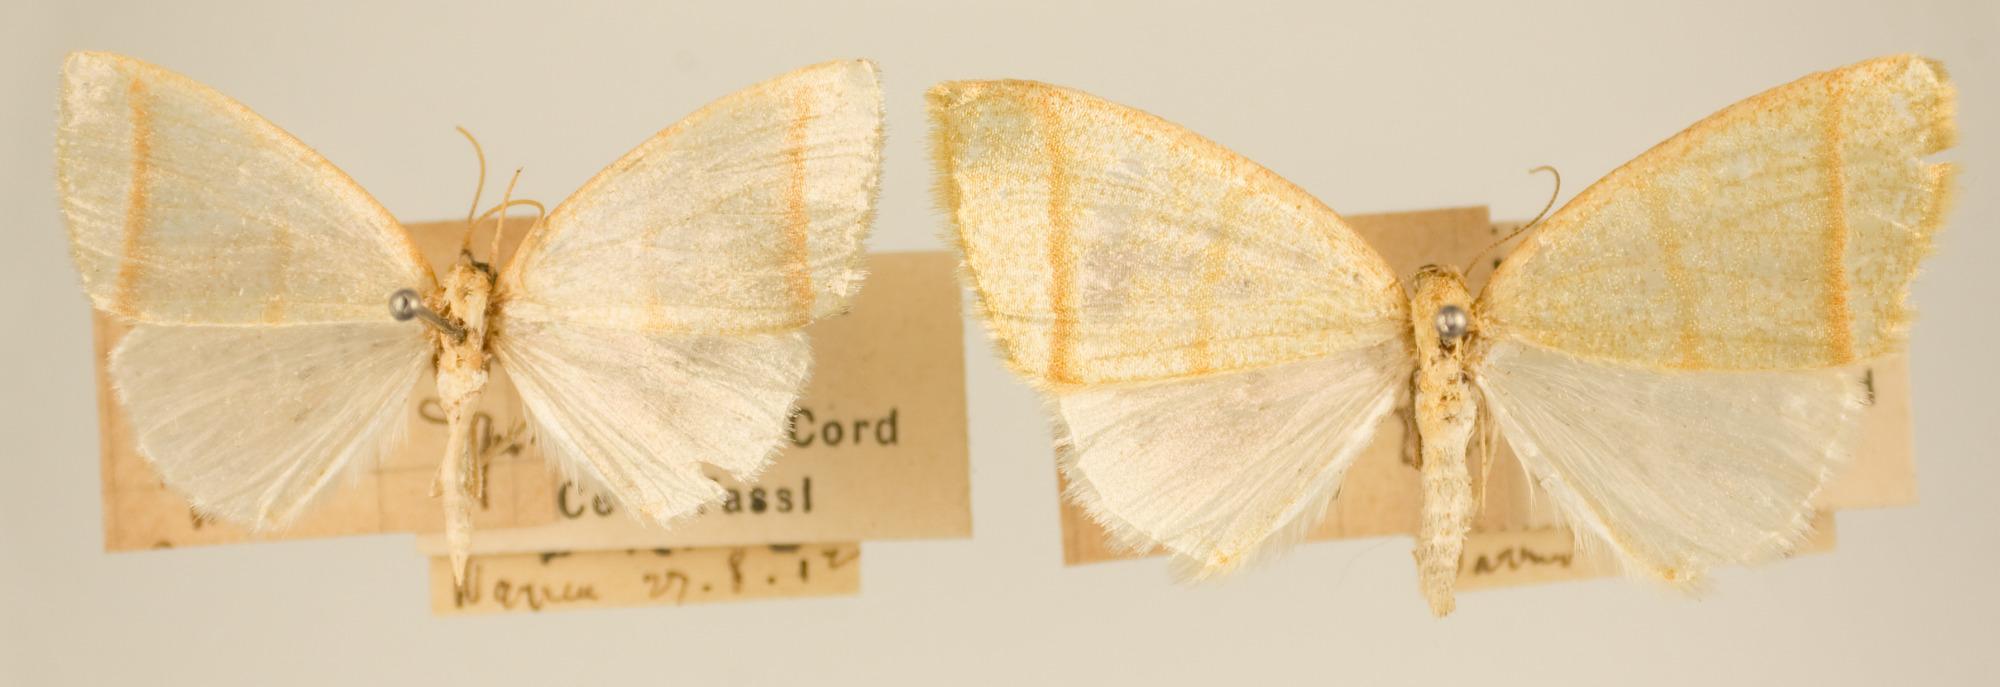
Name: Perusia illustris
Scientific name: Perusia illustris Dognin, 1913
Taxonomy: Animalia, Arthropoda, Insecta, Lepidoptera, Geometridae, Ennominae
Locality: Monte Tolima, Colombia, Colombia